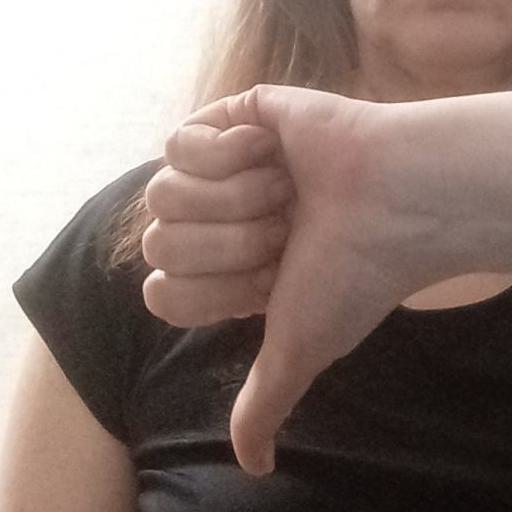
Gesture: dislike